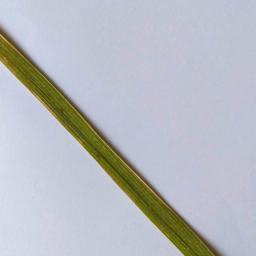
Label: Rice___Healthy